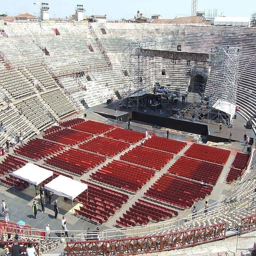
inside now regularly used for operatic productions .